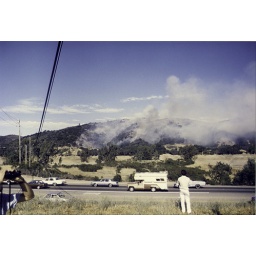
Note completely dry reservoir with grass below the high water mark...